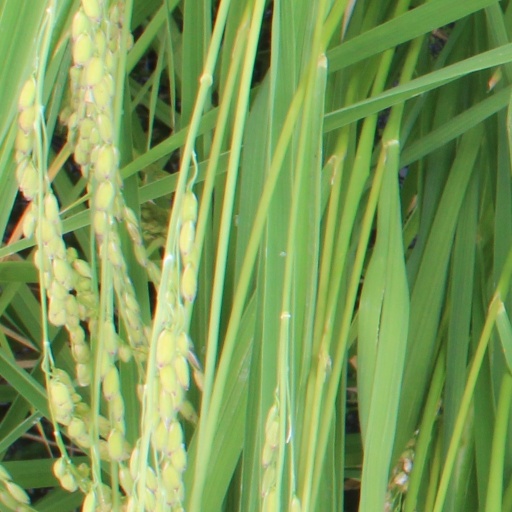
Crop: rice